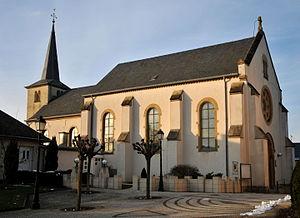
Alzingen est une section de la commune luxembourgeoise de Hesperange située dans le canton de Luxembourg.